The King and I

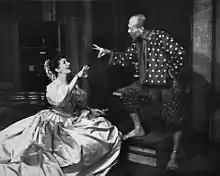
Lawrence as Anna and Brynner as the King from "Shall We Dance?", 1951

Kenrick prefers the 1964 Lincoln Center cast recording to the earlier ones, especially approving of the performances of Risë Stevens as Anna and Patricia Neway as Lady Thiang. The recording, for the first time, included the narrated ballet music for "The Small House of Uncle Thomas". Because a single LP limited a single-disc album to about fifty minutes, its inclusion required the absence of some of the other numbers. Kenrick finds the recording of the 1977 Broadway revival cast to be "[e]asily the most satisfying "King & I" on CD". He judges it to be Brynner's best performance, calling Towers "great" and Martin Vidnovic, June Angela and the rest of the supporting cast "fabulous", though lamenting the omission of the ballet. Hischak, in contrast, says that some might prefer Brynner in his earlier recordings, when he was "more vibrant". Kenrick enjoys the 1992 Angel studio recording mostly for the Anna of Julie Andrews, who he says is "pure magic" in a role she never performed on stage. Kenrick praises the performance of both stars on the 1996 Broadway revival recording, calling Lou Diamond Phillips "that rarity, a King who can stand free of Brynner's shadow". Hischak finds the soundtrack to the 1999 animated film with Christiane Noll as Anna and Martin Vidnovic as the King, as well as Barbra Streisand singing on one track, more enjoyable than the movie itself, but Kenrick writes that his sole use for that CD is as a coaster.